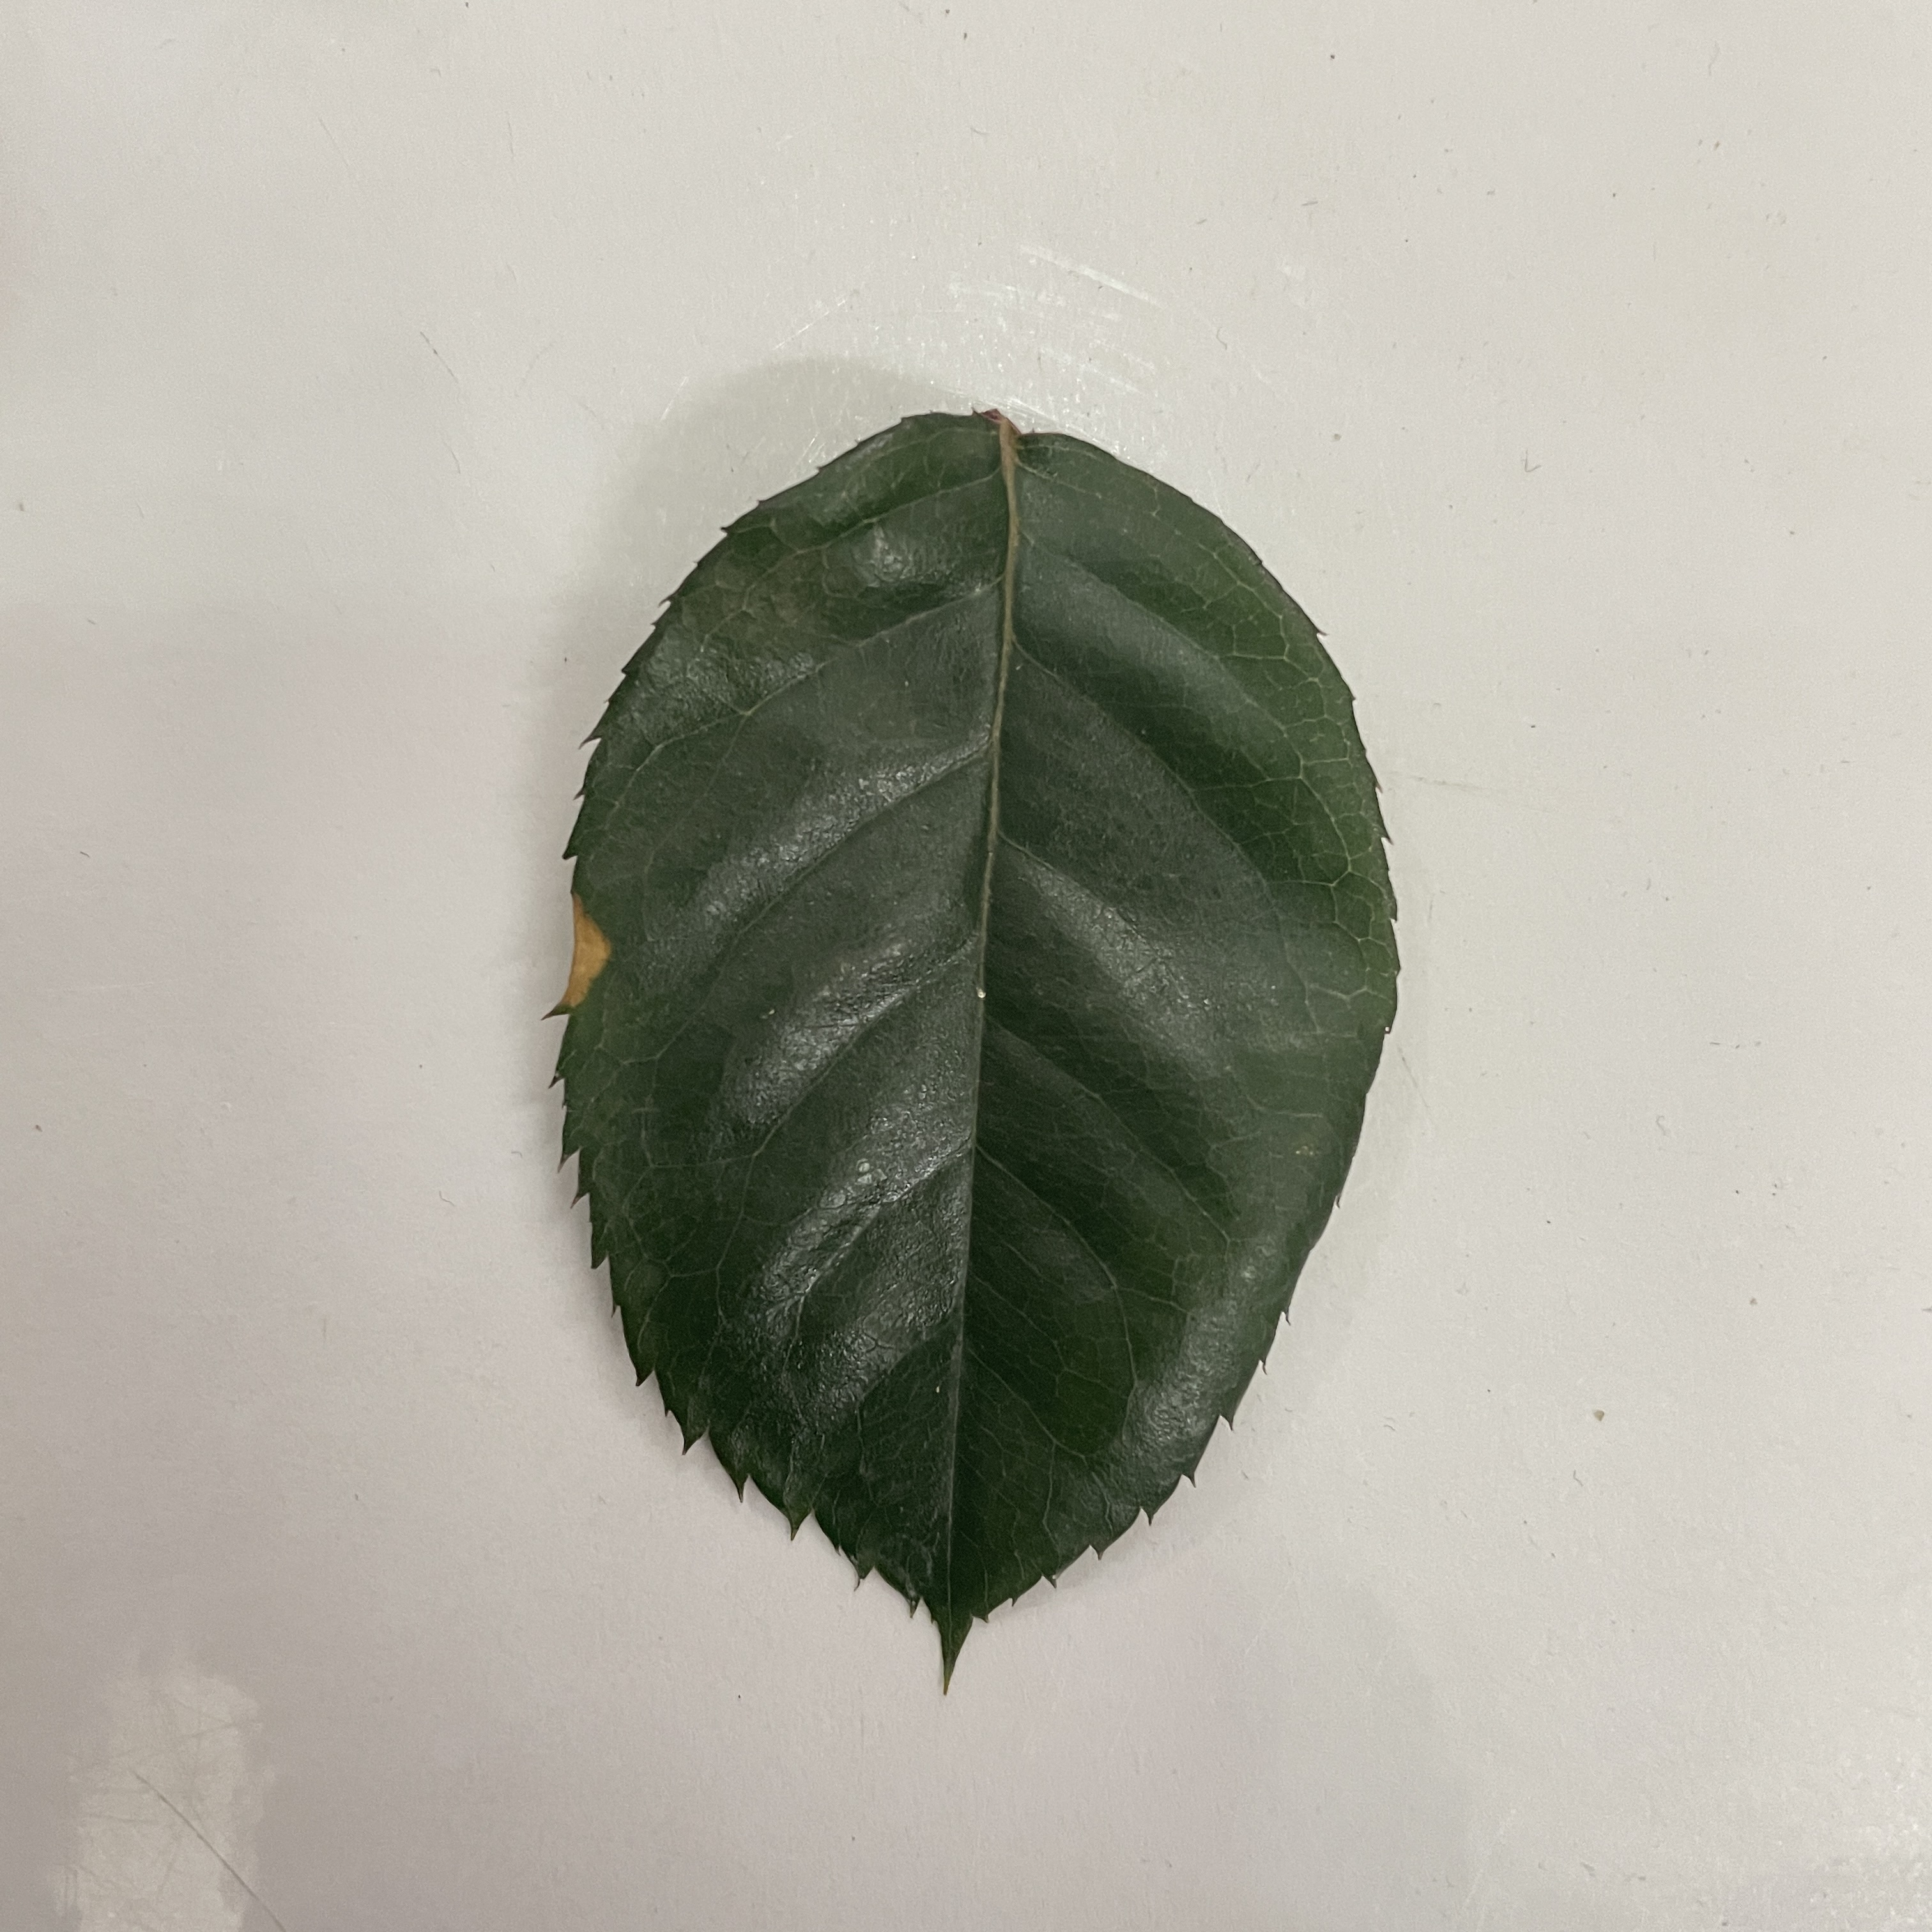
Label: Healthy Leaf